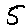
Label: 5